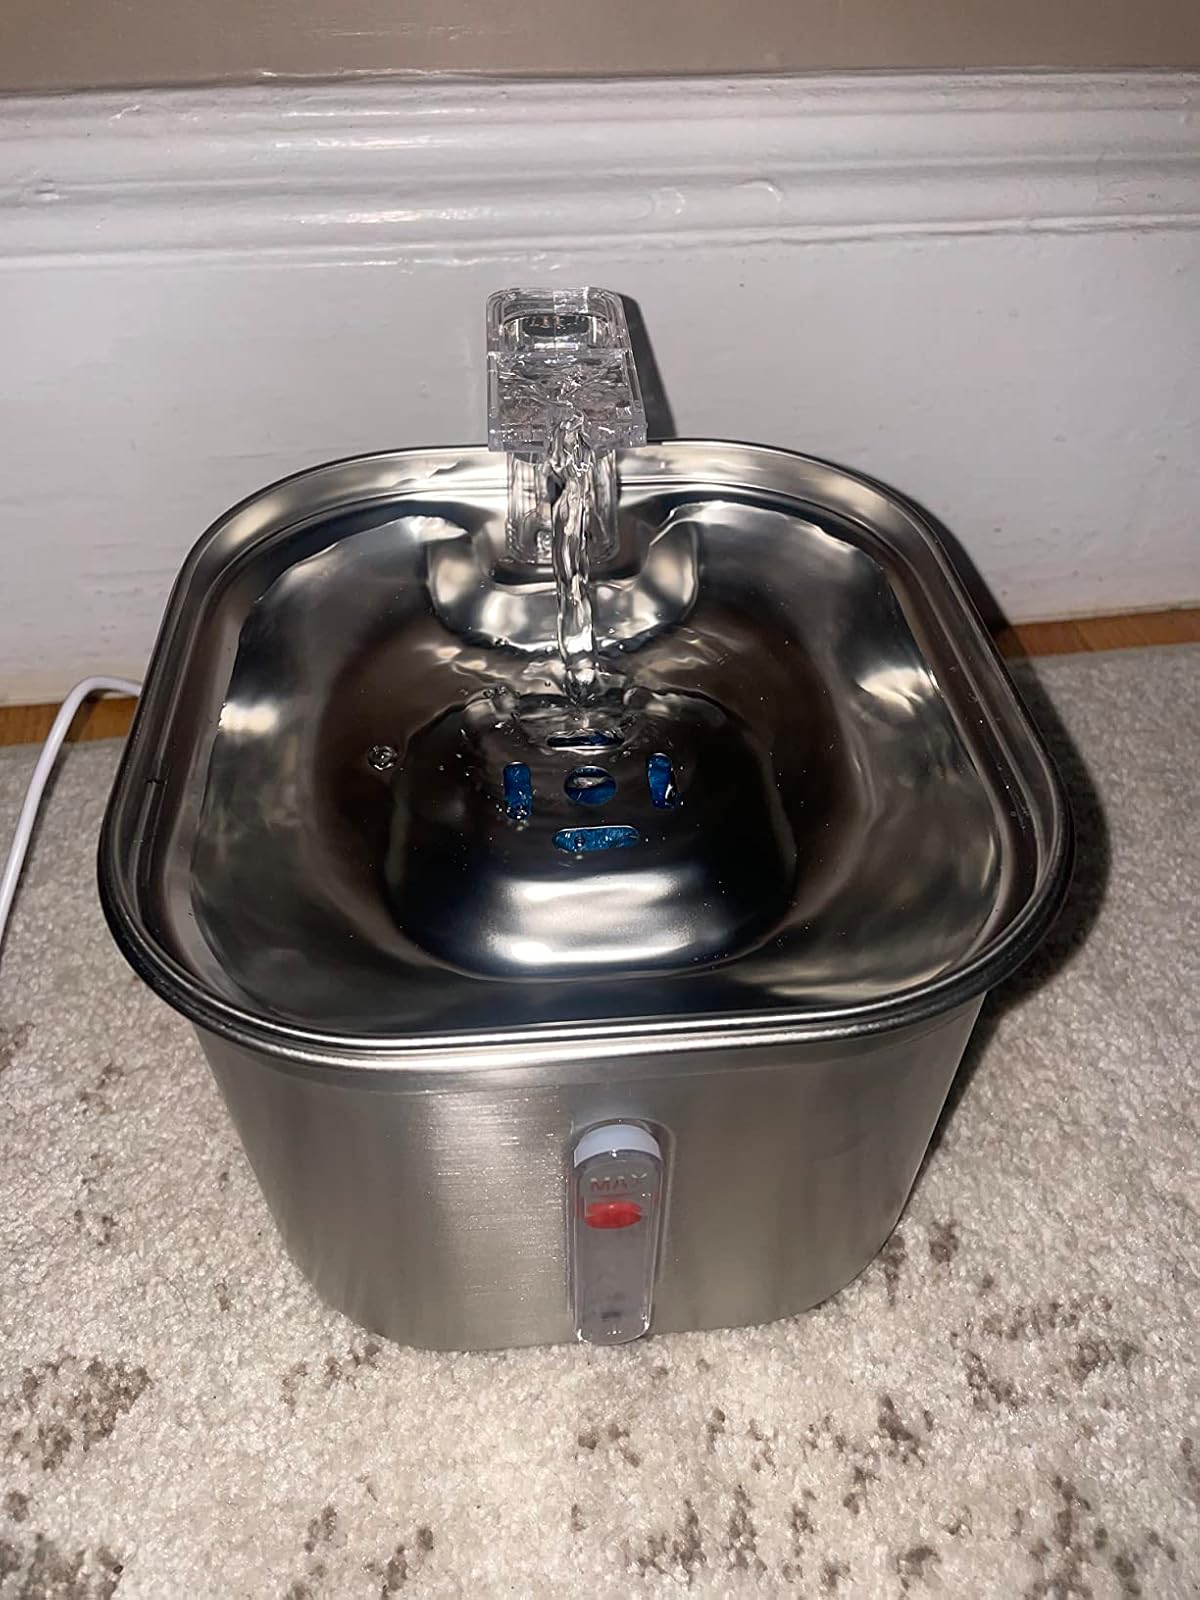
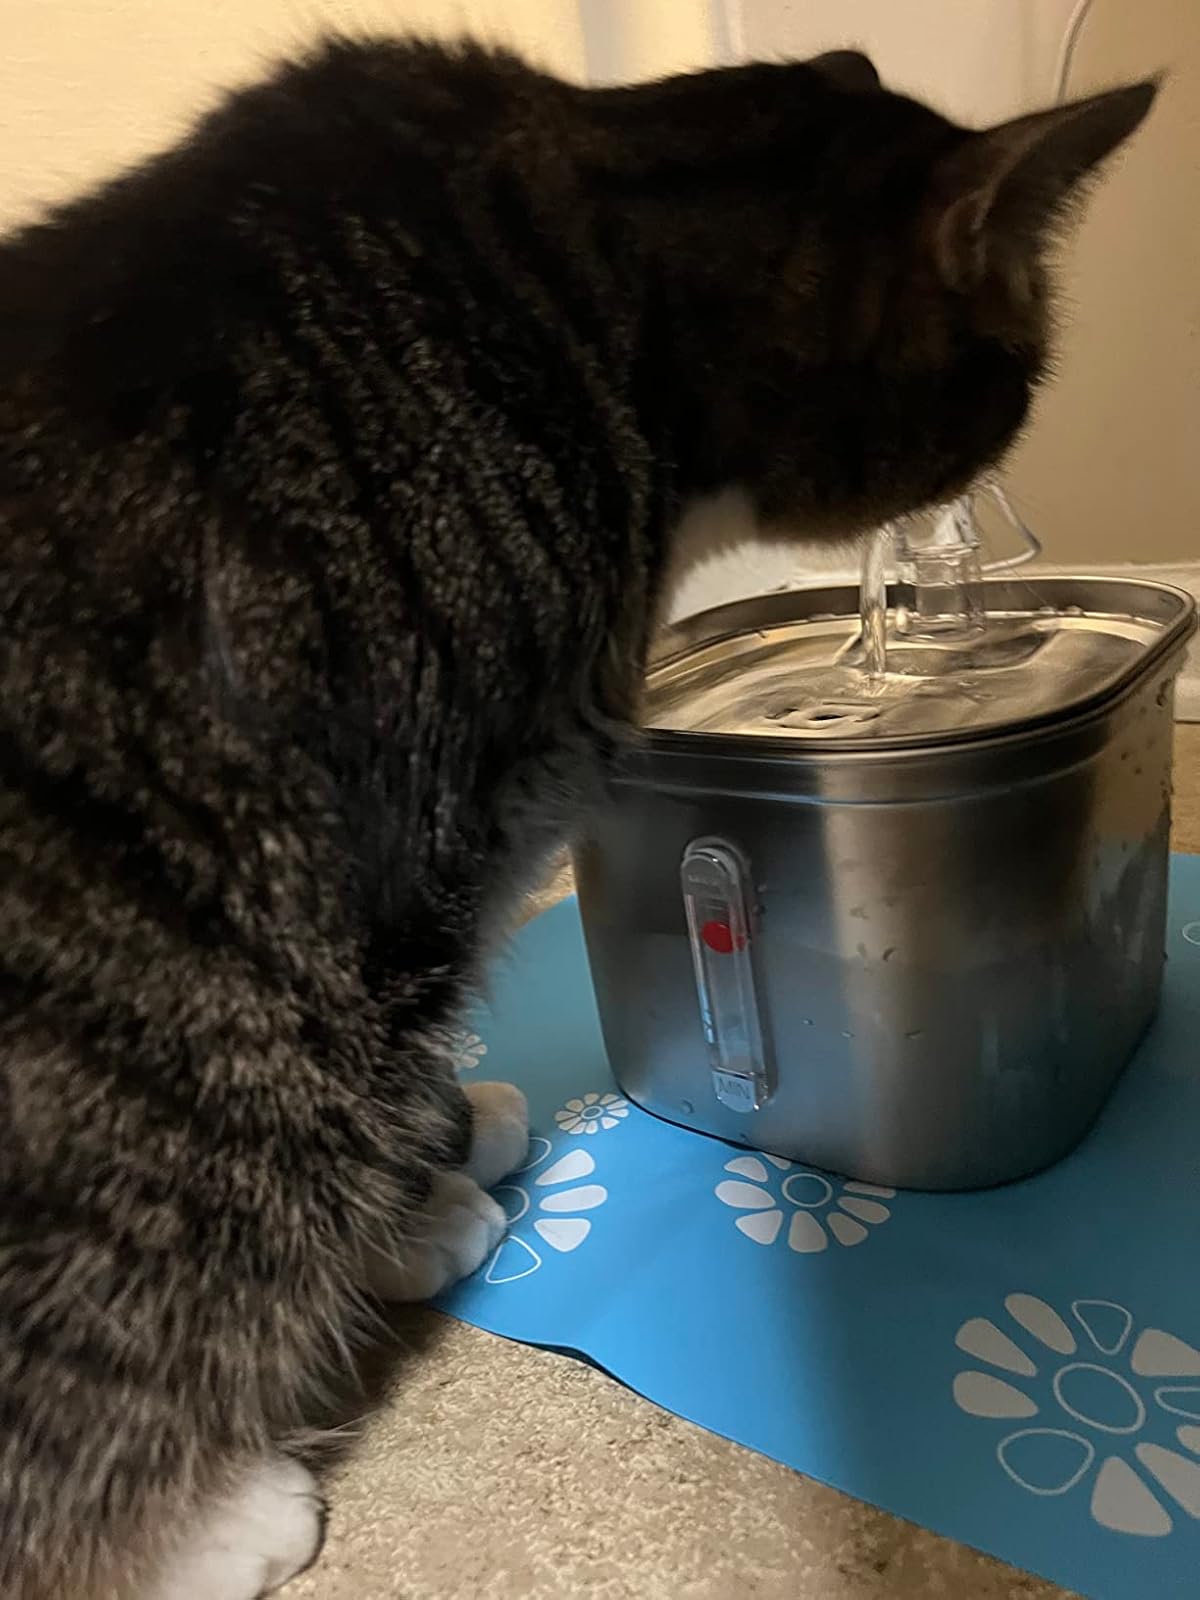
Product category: items_bowl
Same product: yes